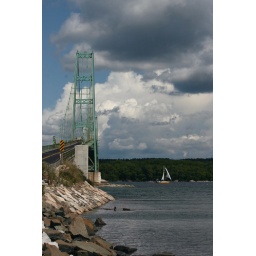
A sailboat passes under the Deer Isle bridge in Maine.